The Long Weekend (O' Despair)

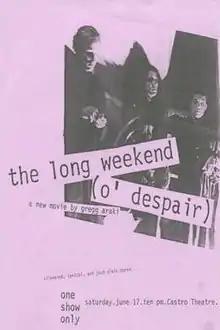

The Long Weekend (O' Despair) (stylized onscreen in lowercase) is a 1989 American low-budget drama film written, produced, edited and directed by Gregg Araki, and starring Brett Vail. The film follows three couples, one gay, one lesbian and one heterosexual, spending a weekend together.